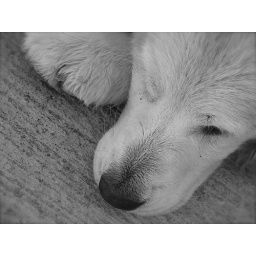
Nice sleepy street dog near the forest.